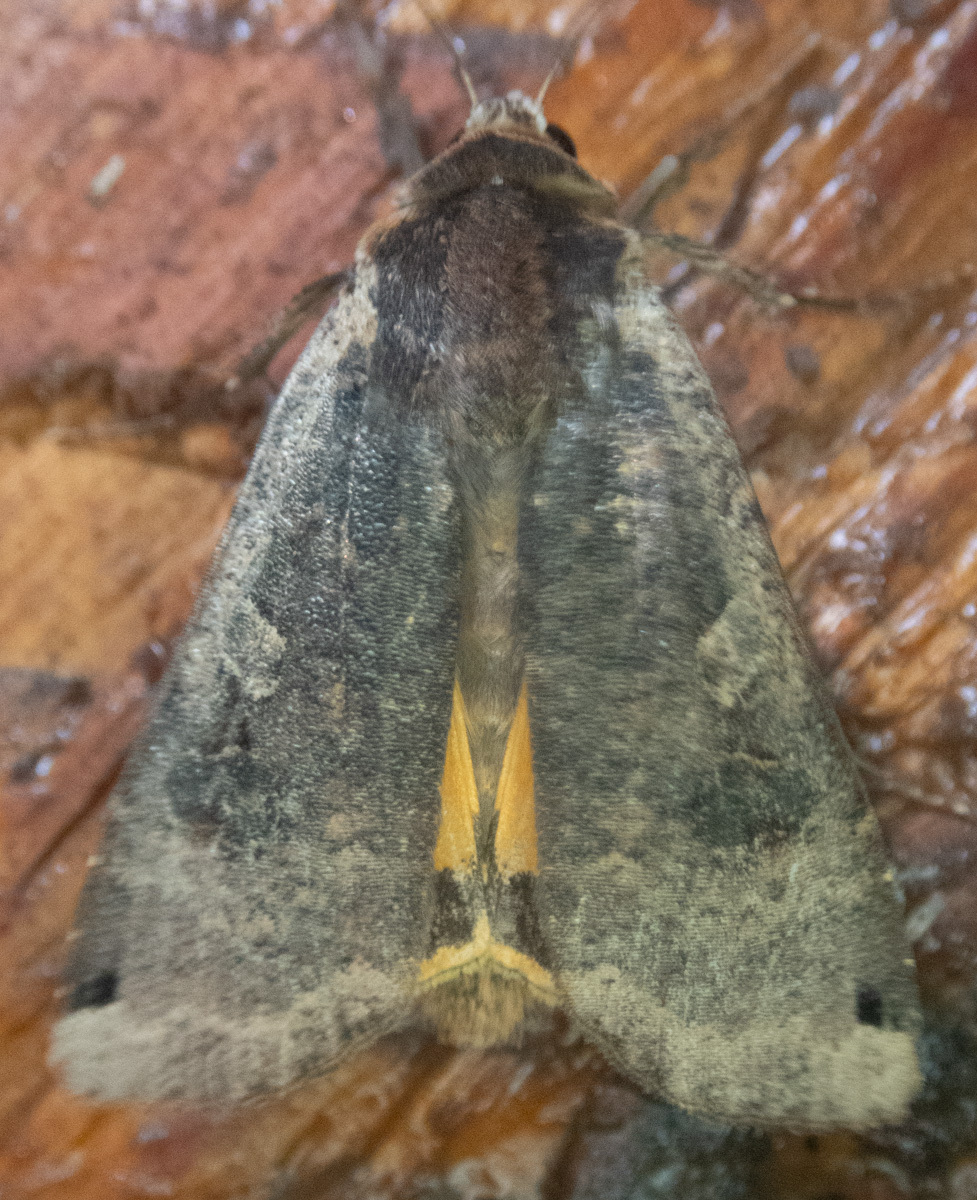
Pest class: cutworms